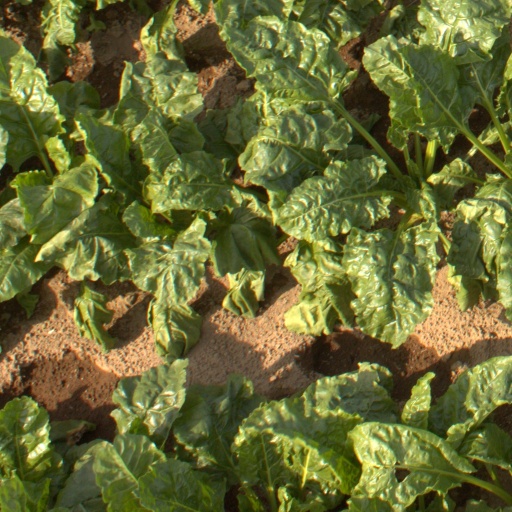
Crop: sugar beet